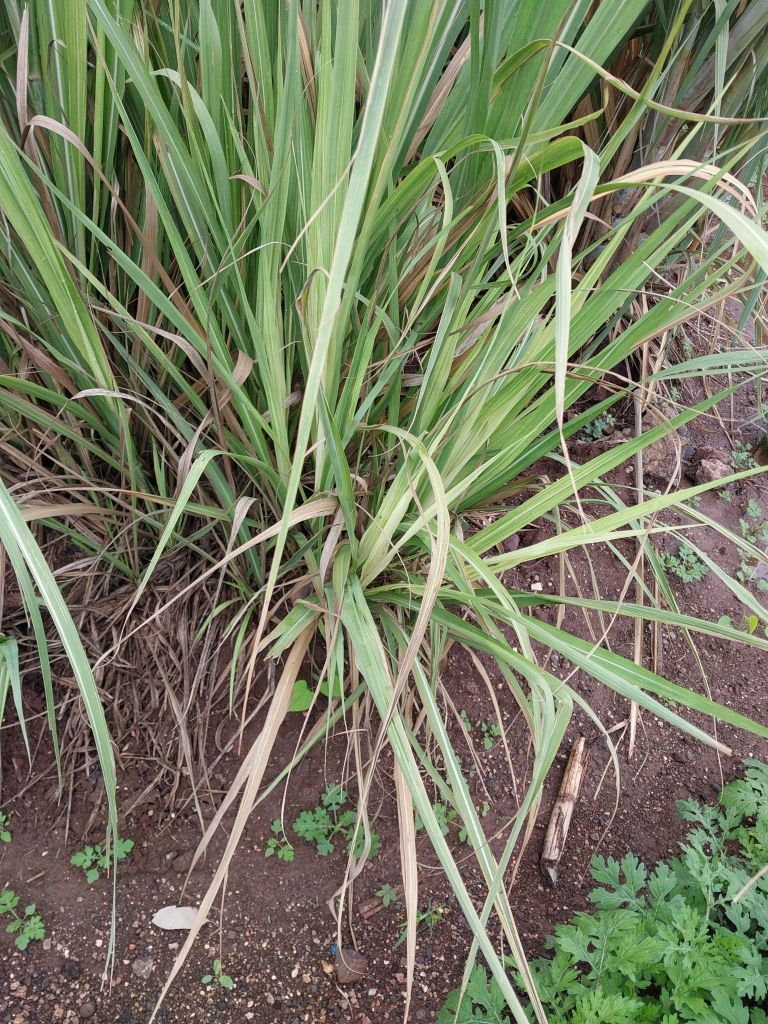
Label: Grassy shoot